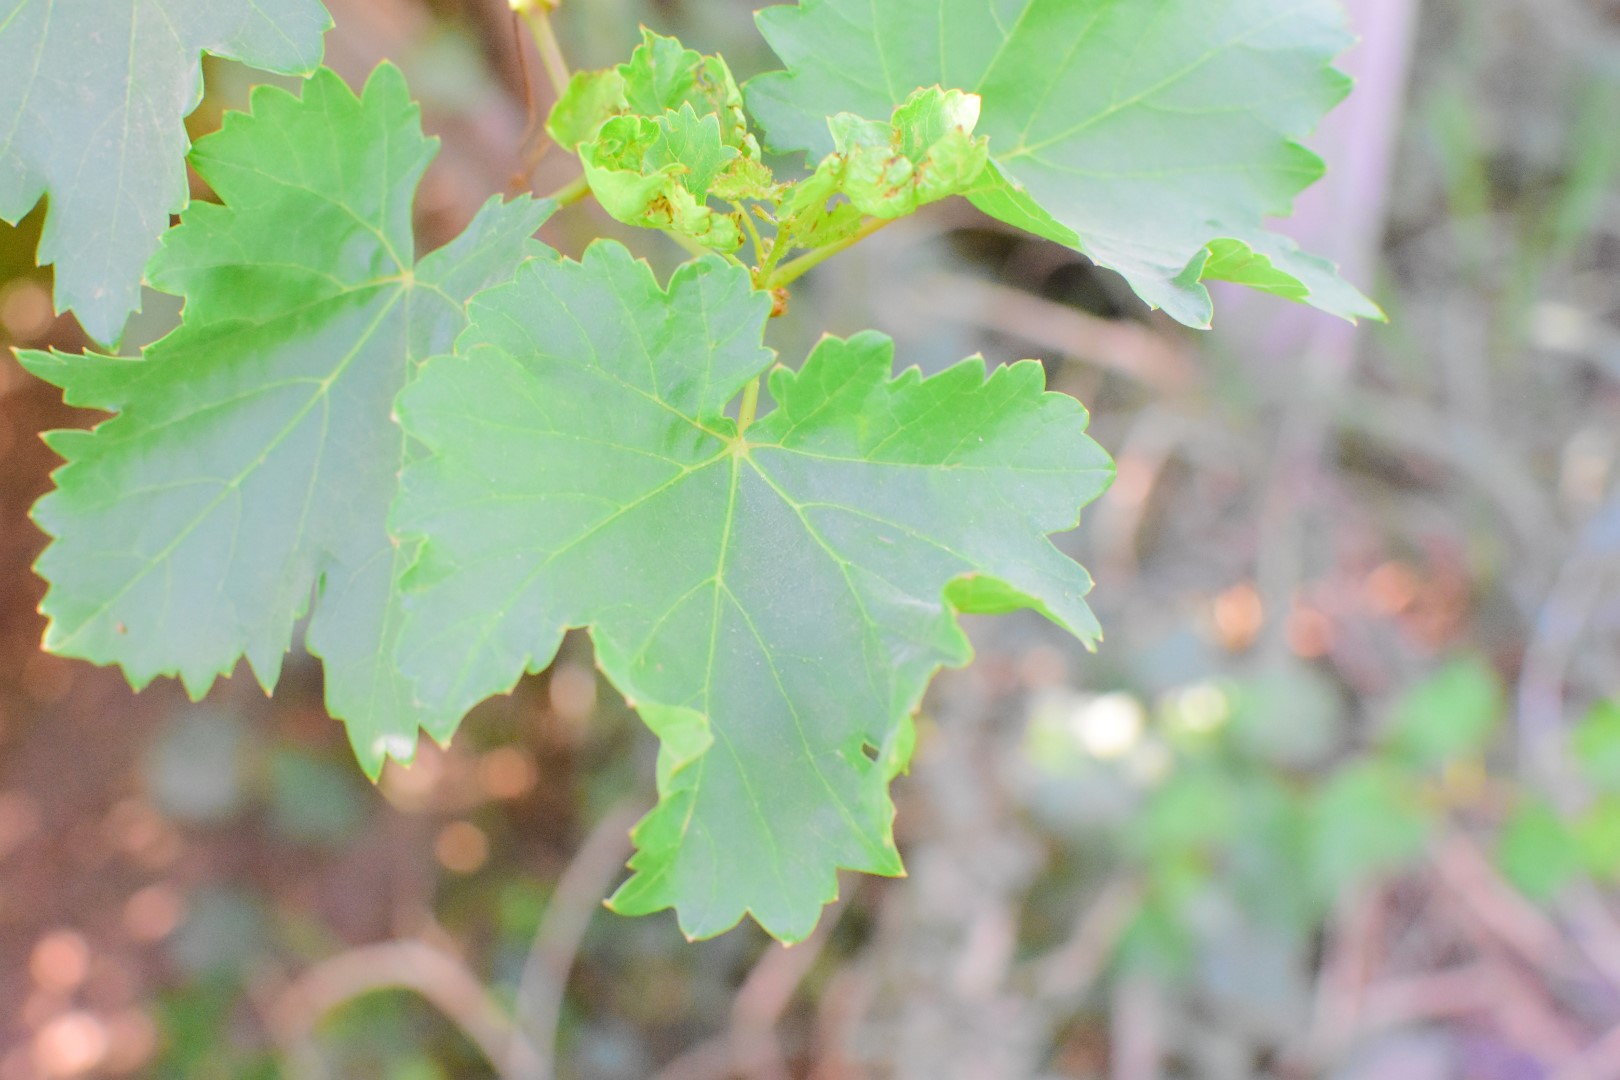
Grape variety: Deas Al-Annz